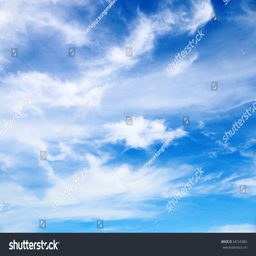
clouds and blue skies in the summer holiday